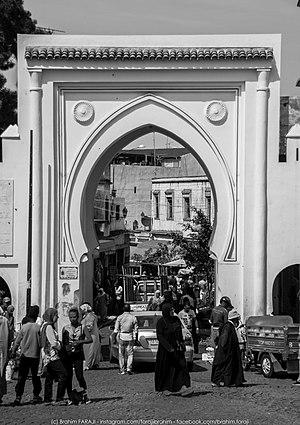
Porte souk DAKHEL à TANGER
Hilda Rix Nicholas, née le 1ᵉʳ septembre 1884 à Ballarat et morte le 3 août 1961 à Delegate, est une artiste peintre et dessinatrice australienne.